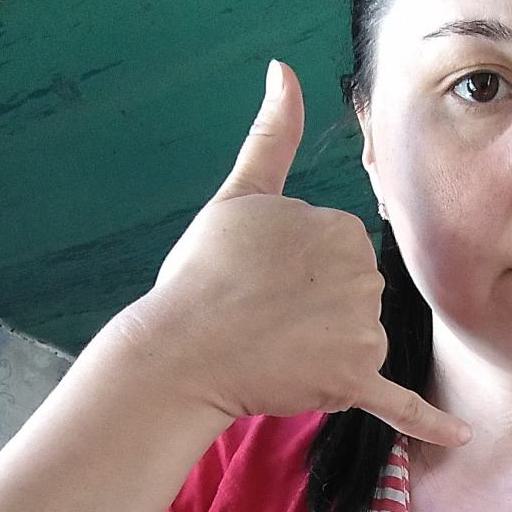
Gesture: call